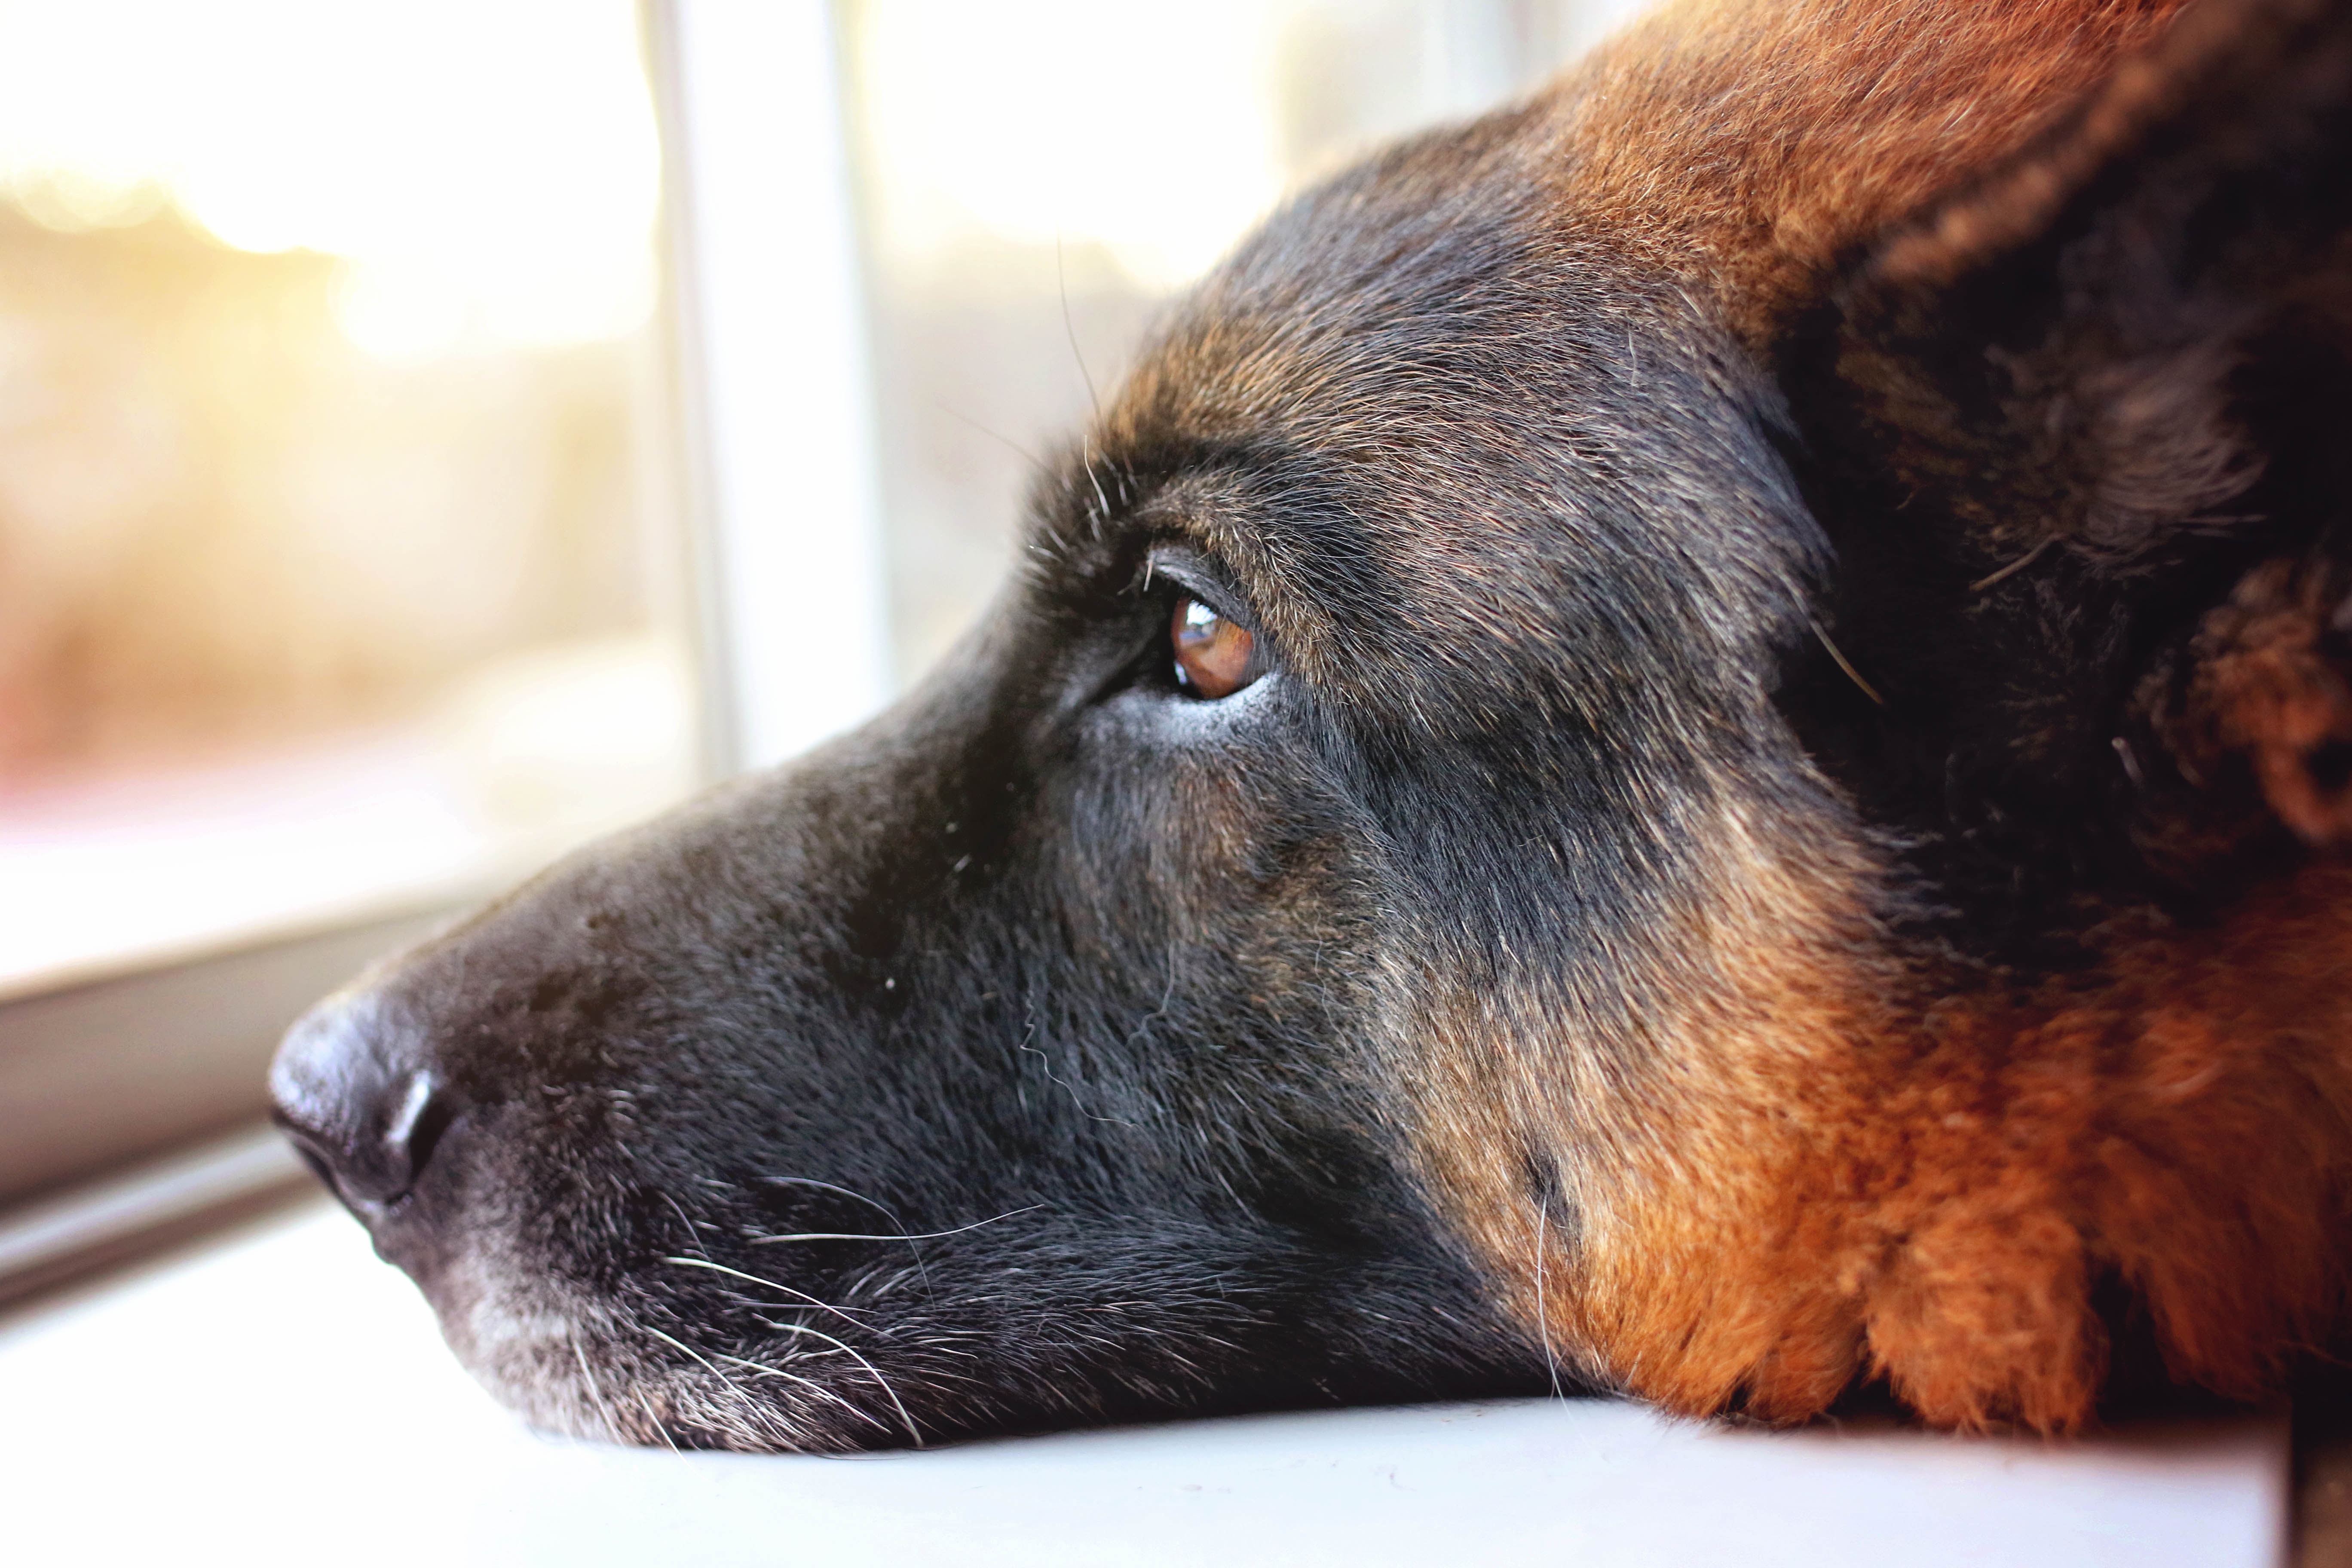
puppy, dog, mammal, close up, nose, snout, vertebrate, dog breed, street dog, dog like mammal, dog breed group, german shepherd dog